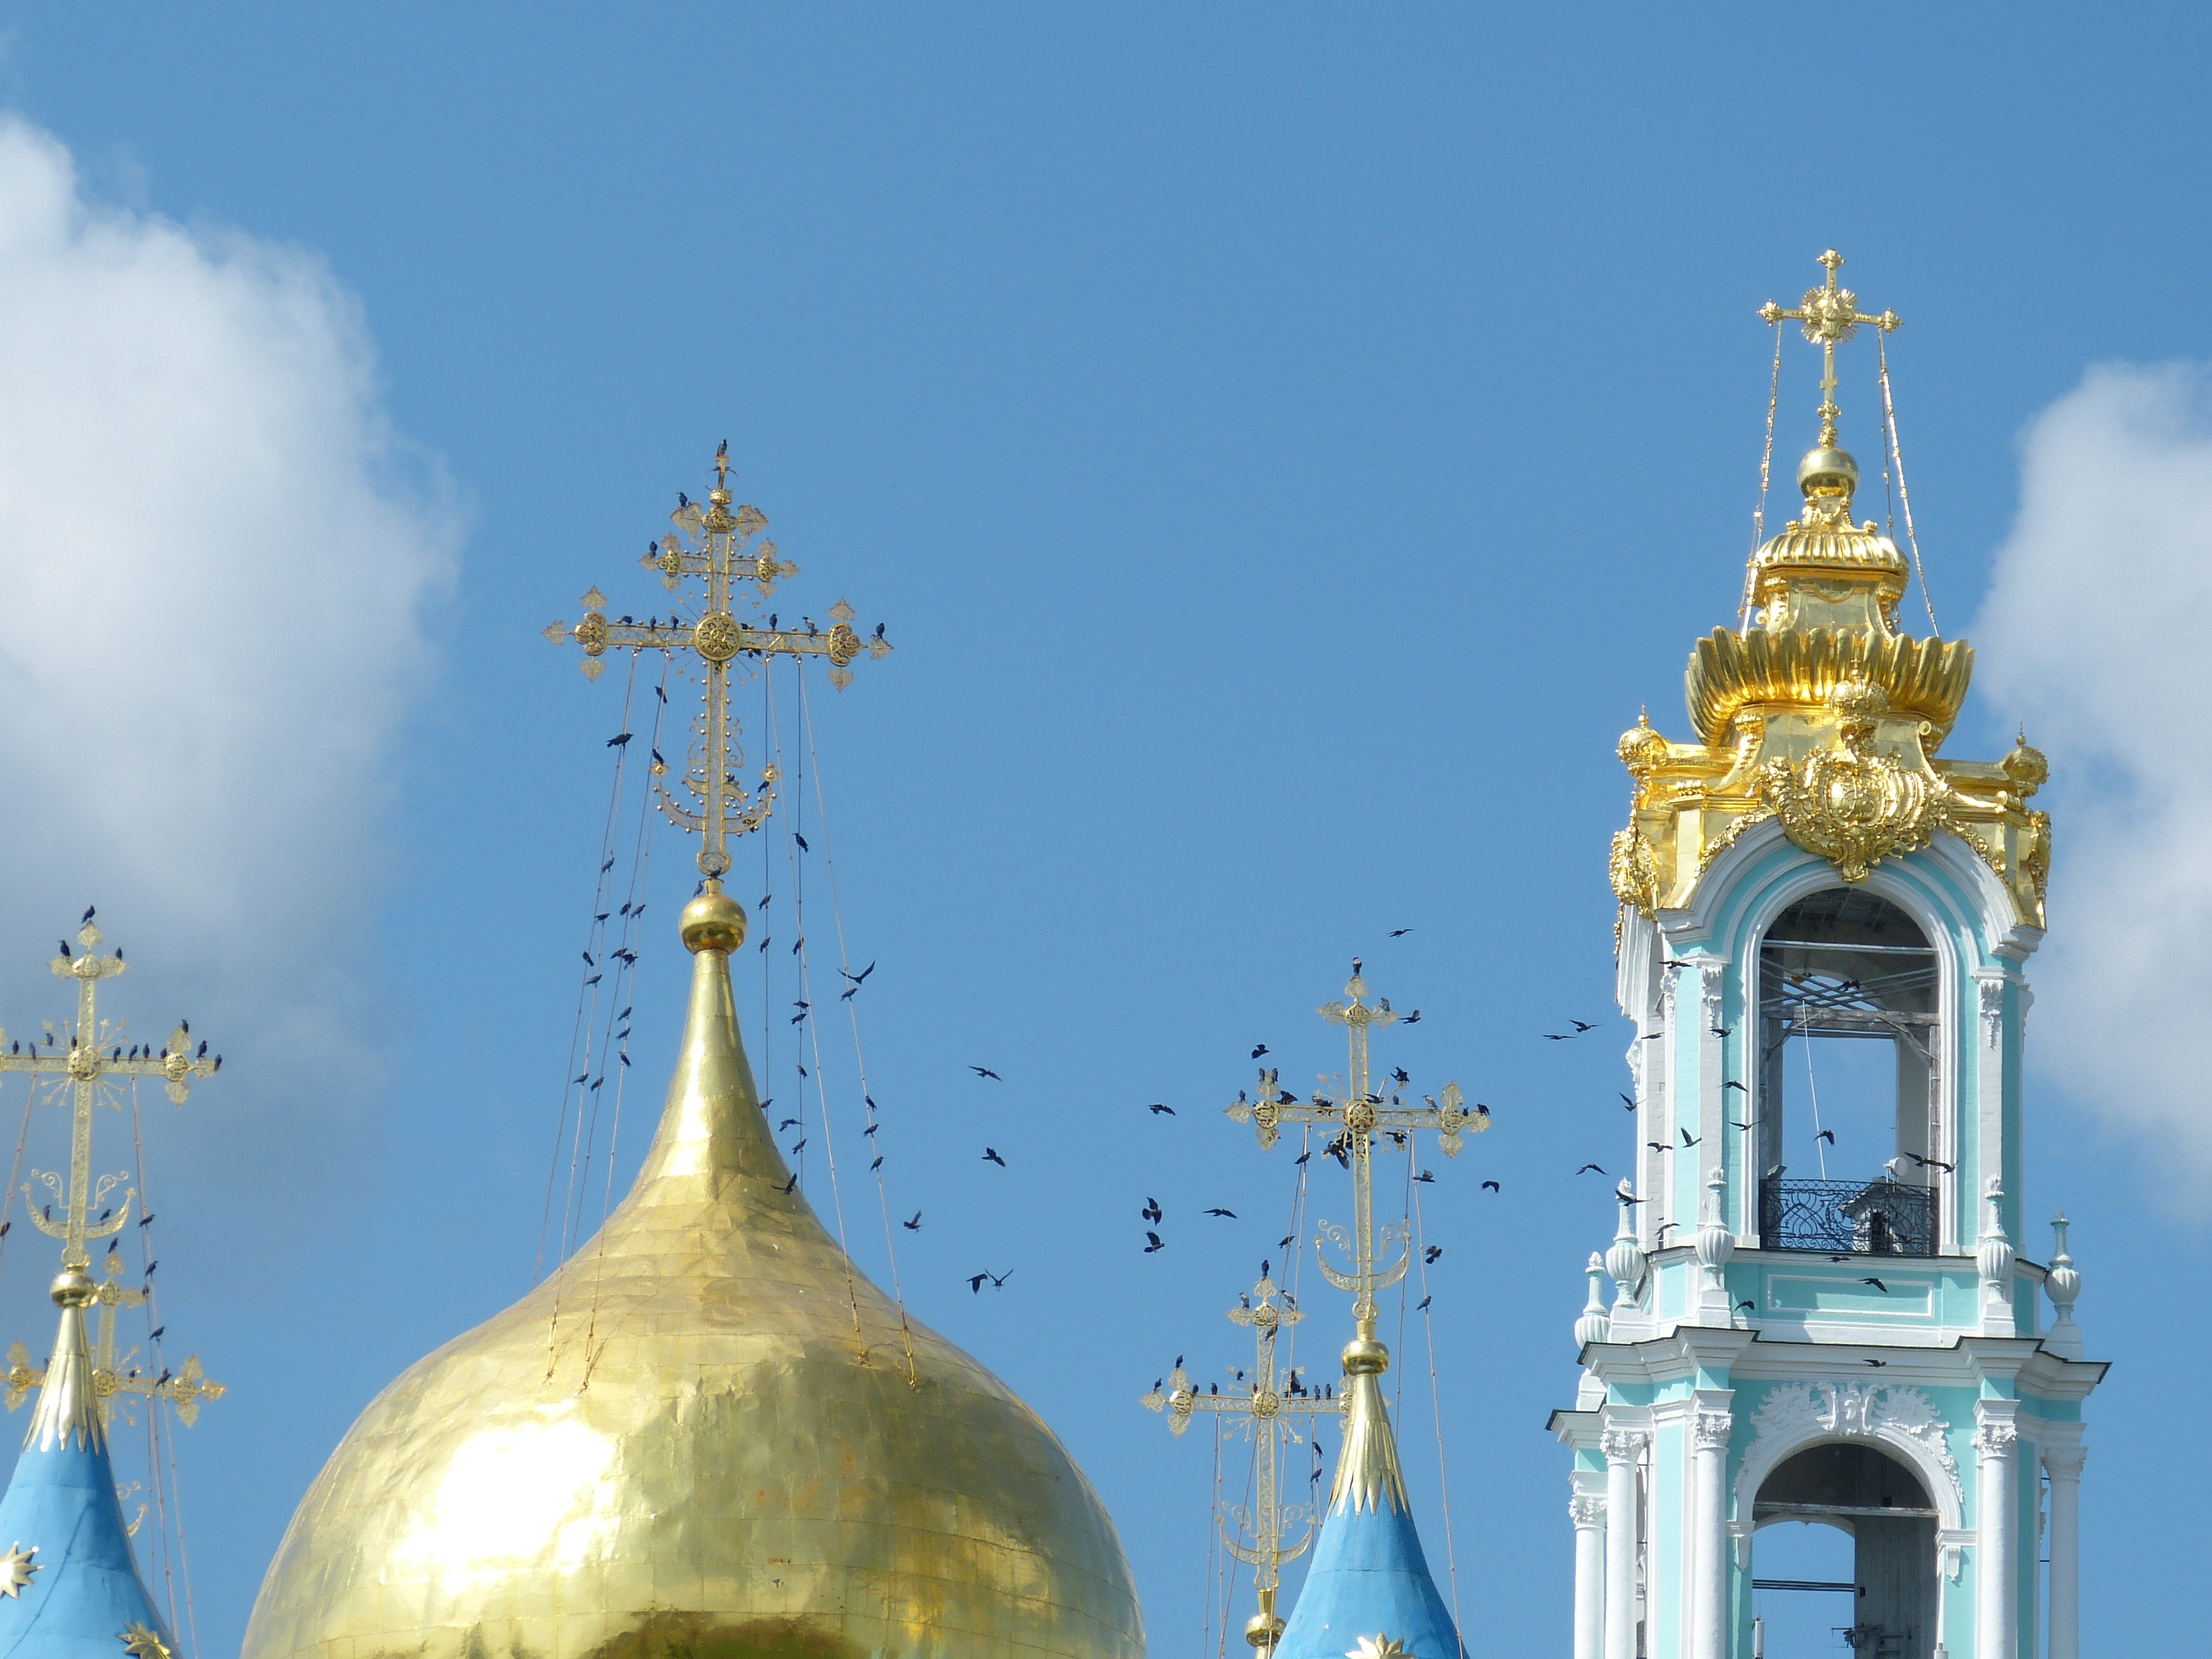
building, golden, tower, landmark, church, cross, place of worship, temple, spire, monastery, orthodox, dome, russia, historically, believe, russian orthodox church, sergiev posad, golden ring